The Last Mile (1932 film)

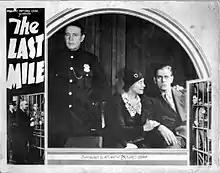
Lobby card for "The Last Mile"

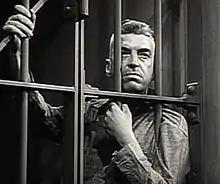
Alan Roscoe in the film

A clip from this film was used by progressive rock band Rush as their introduction to the song "Lock and Key" during its performance on the "Hold Your Fire" tour, later released on the "A Show of Hands" laserdisc. The VHS and DVD versions of the film omit the song.